Elpidio Quirino

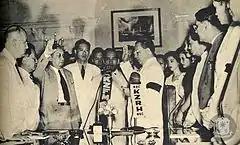
Vice President Quirino taking the oath of office as inaugurated as President of the Philippines at the Council of State Room, Executive Building, Malacañang Palace.

Quirino was engaged in private law practice of until he was elected as member of the Philippine House of Representatives for Ilocos Sur's 1st congressional district from 1919 to 1922, succeeding Alberto Reyes. He served for only one term and was succeeded by Vicente Singson Pablo in 1922.